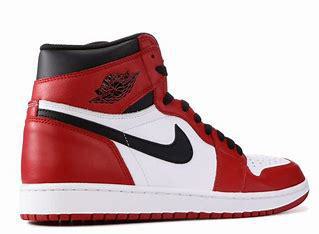
Brand: Jordan
Model: 1 OG